Vladimir Matskevich

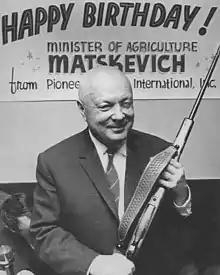
Matskevich at his 62nd birthday party in Iowa, U.S., holding a Weatherby Mark IV hunting rifle, a gift from the American host.

Vladimir Vladimirovich Matskevich (14 December 1909 – 7 November 1998) was the Deputy Chairman of the Soviet Council of Ministers from 9 April 1956 to 25 December 1956.